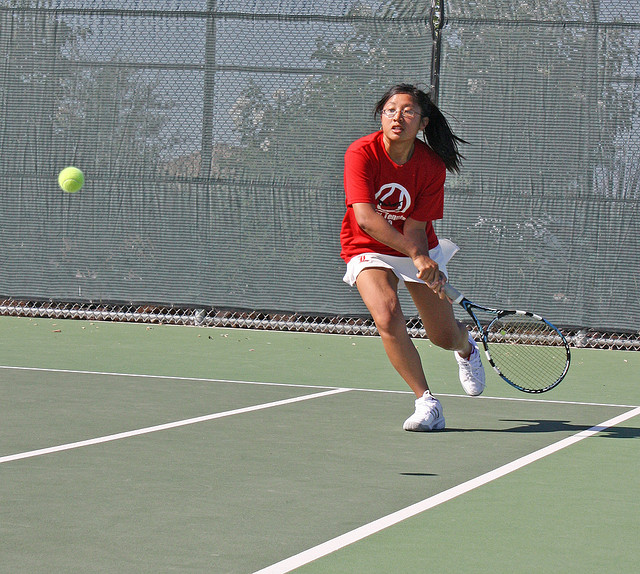
vận động viên tennis nữ đang cầm vợt đánh tennis trên sân